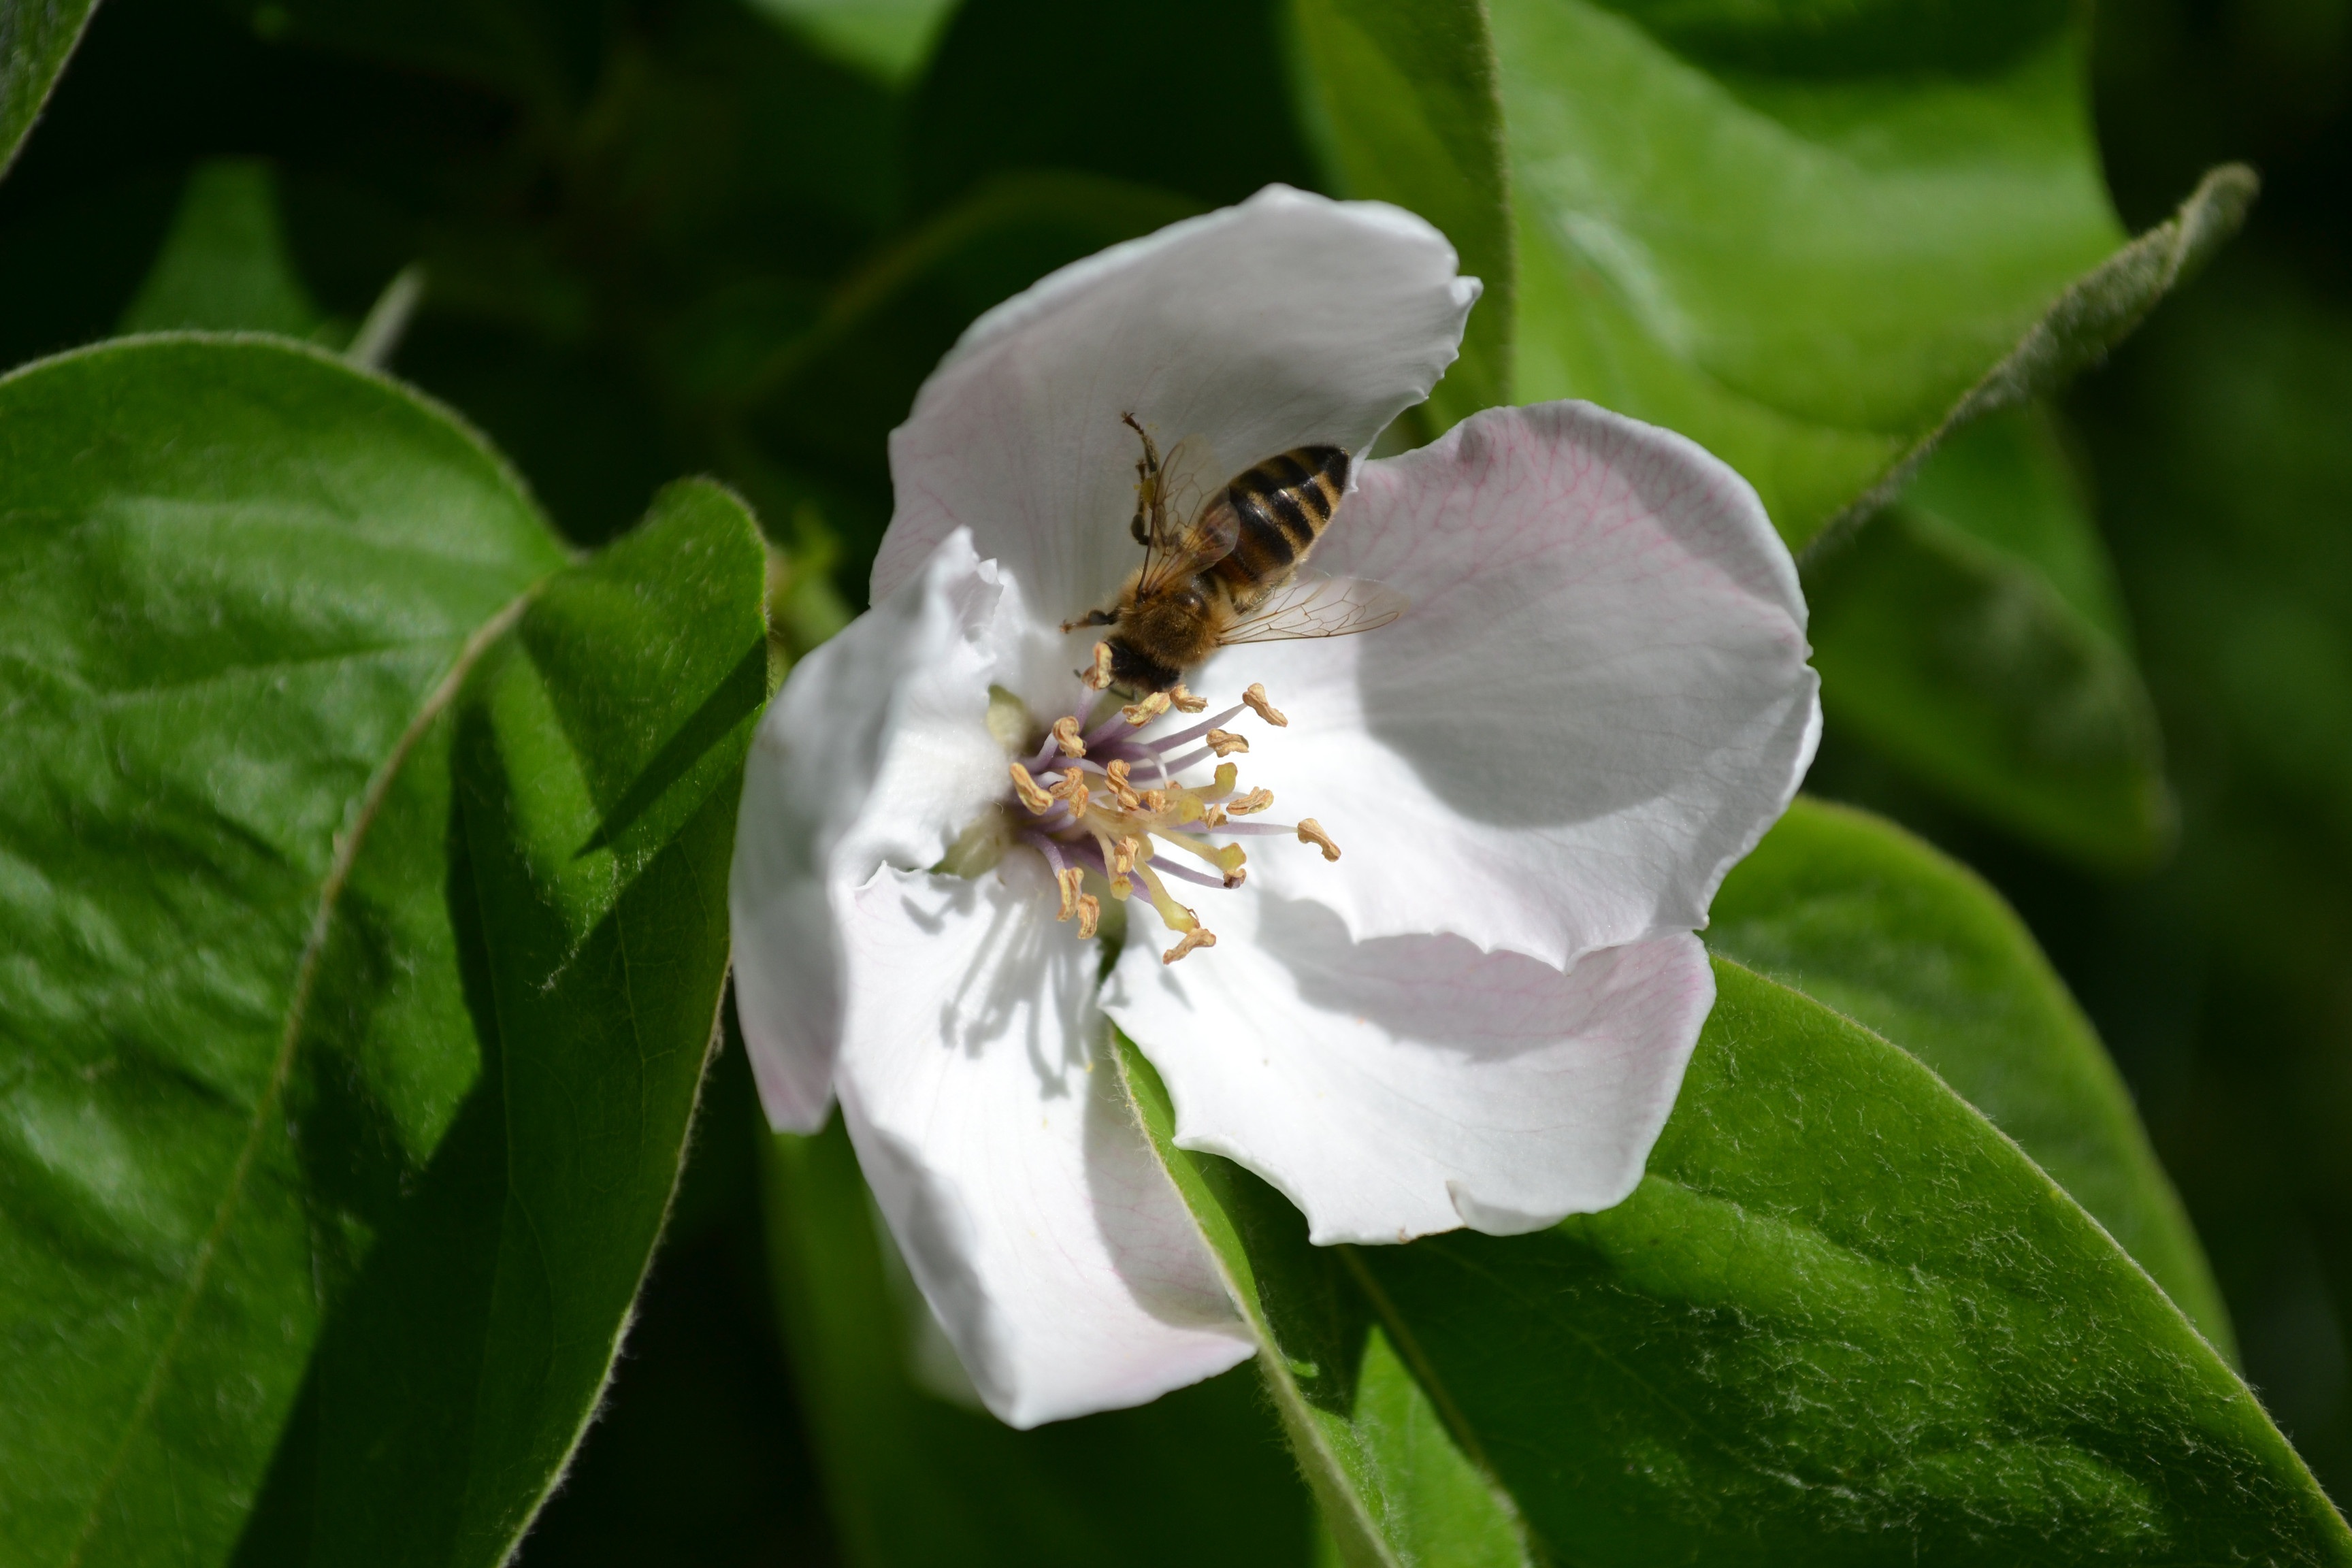
nature, blossom, plant, flower, petal, pollen, food, green, insect, botany, flora, fauna, invertebrate, flowers, close up, bee, quince flower, nectar, macro photography, flowering plant, honey bee, pollinator, land plant, membrane winged insect